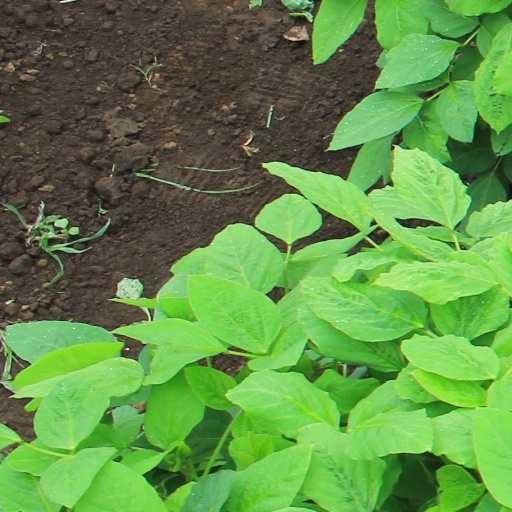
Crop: soybean